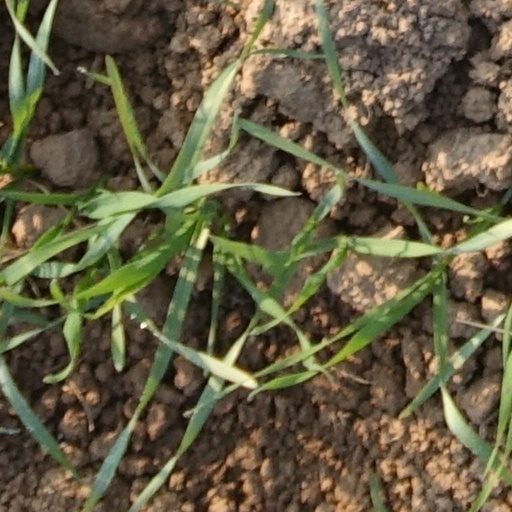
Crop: wheat